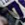
Number: 7